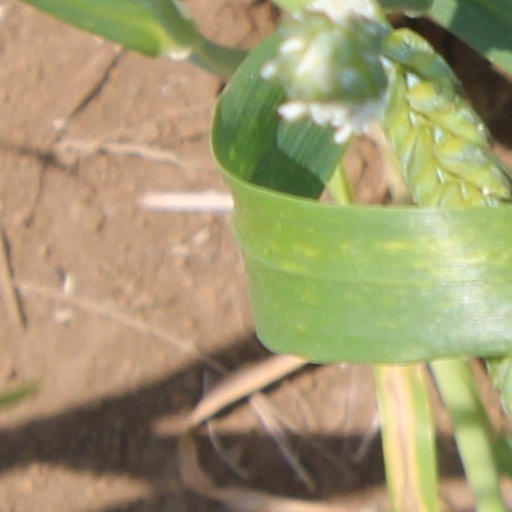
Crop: wheat